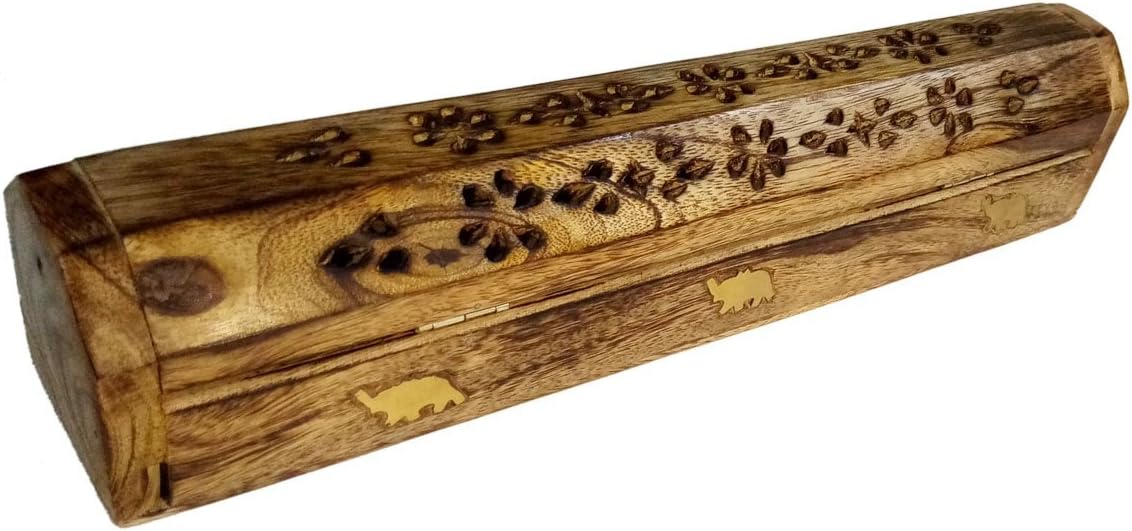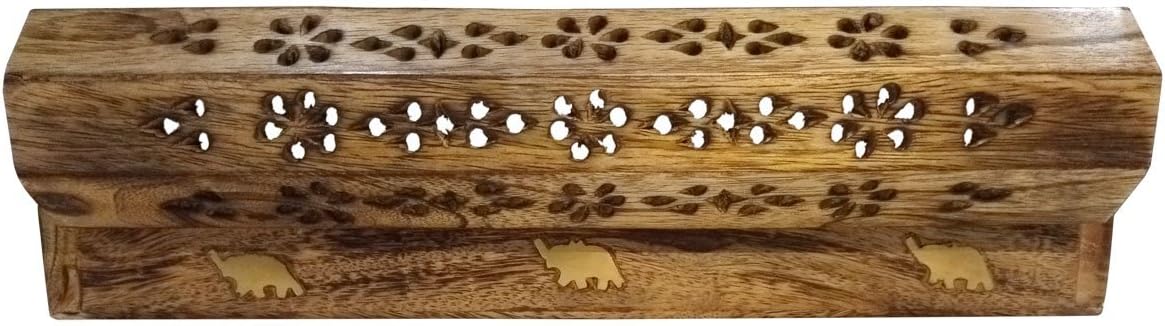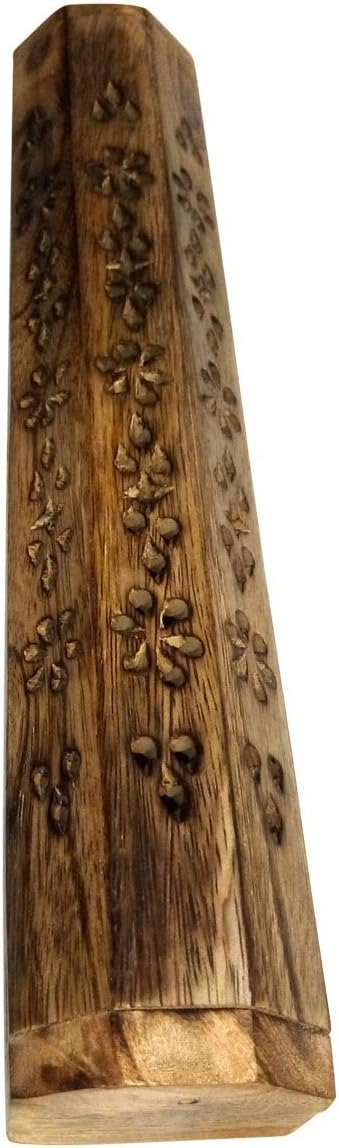
Wooden Incense Holder Elephant on Big Sale - Babli Handmade Wooden Incense Stick Holder Box-12 Inch Coffin Designed/Traditional Handcrafted Decorative Elephant Inlay
Category: Health & Personal Care
12 Inch Coffin Designed Handmade Wooden Incense Stick Burner Holder Box /Traditional Handcrafted Decorative Elephant Inlay for Home Pooja, Temple Decor & Office Puja.
Features: Its being an exquisitely crafted piece, it makes a beautiful gift for loved ones on festive occasions like Diwali, Christmas, etc. Rusti commends: Pair up with Rusticity's Incense Sticks for a perfect aroma experience. | This multipurpose burner can be used for burning incense sticks or agarbatti, Dhoop Sticks, Dhoop batti and Dhoop cones. | This incense burner stick is made from the strong mangowood which is designed traditionally handcrafted with storage compartment. The eye-catching engraving has been hand worked with passion and attention. | It is high as the incense burns & provides the fresh aroma of the incense sticks quietly seeps through the wooden passage ways to encompass the room in which the burner is placed. | Dimensions: L- 12 x W-2 x H-2.5 inches